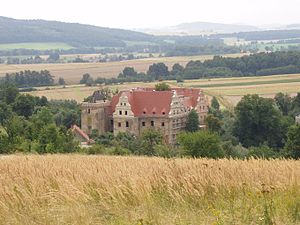
Gola Dzierżoniowska slot
Gola Dzierżoniowska slottet.
Gola Dzierżoniowska slot er et slot i Polen. Det blev bygget i sidste halvdel af 1500-tallet i byen Gola Dzierżoniowska i Voivodskabet Województwo dolnośląskie i den sydvestlige del af landet.